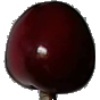
Label: Cherry 1